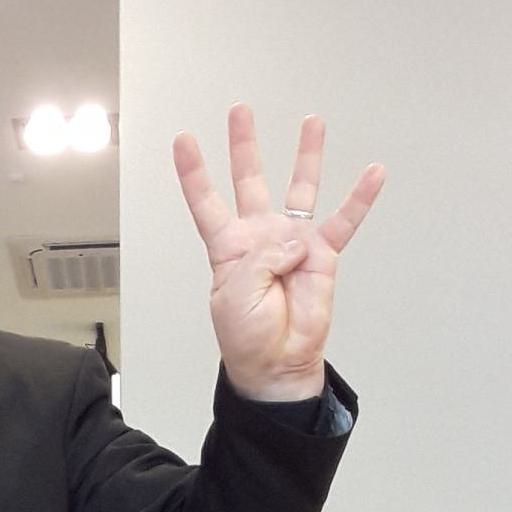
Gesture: four